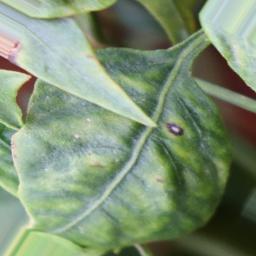
Label: cercospora